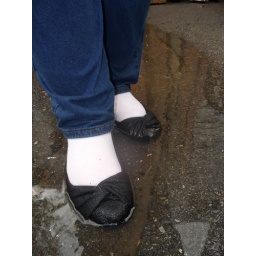
Lara new black canvas shoes wet walk in puddles.